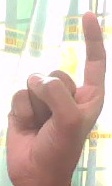
ASL sign: Z